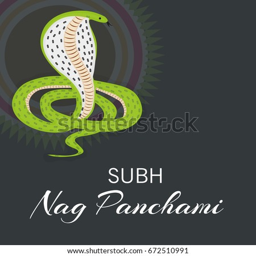
vector illustration of a banner for holiday .